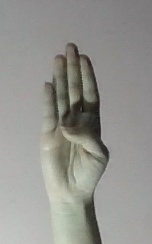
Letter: kaaf